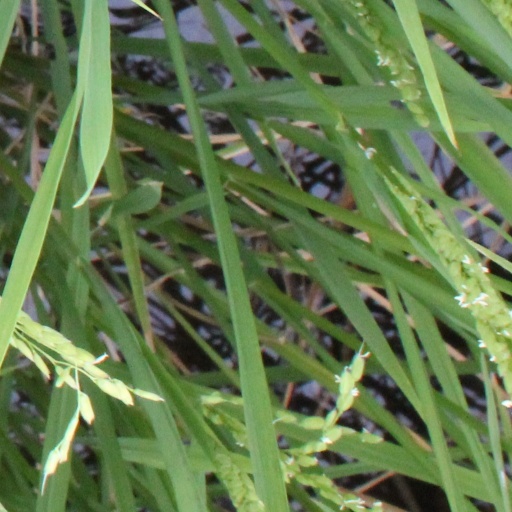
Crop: rice